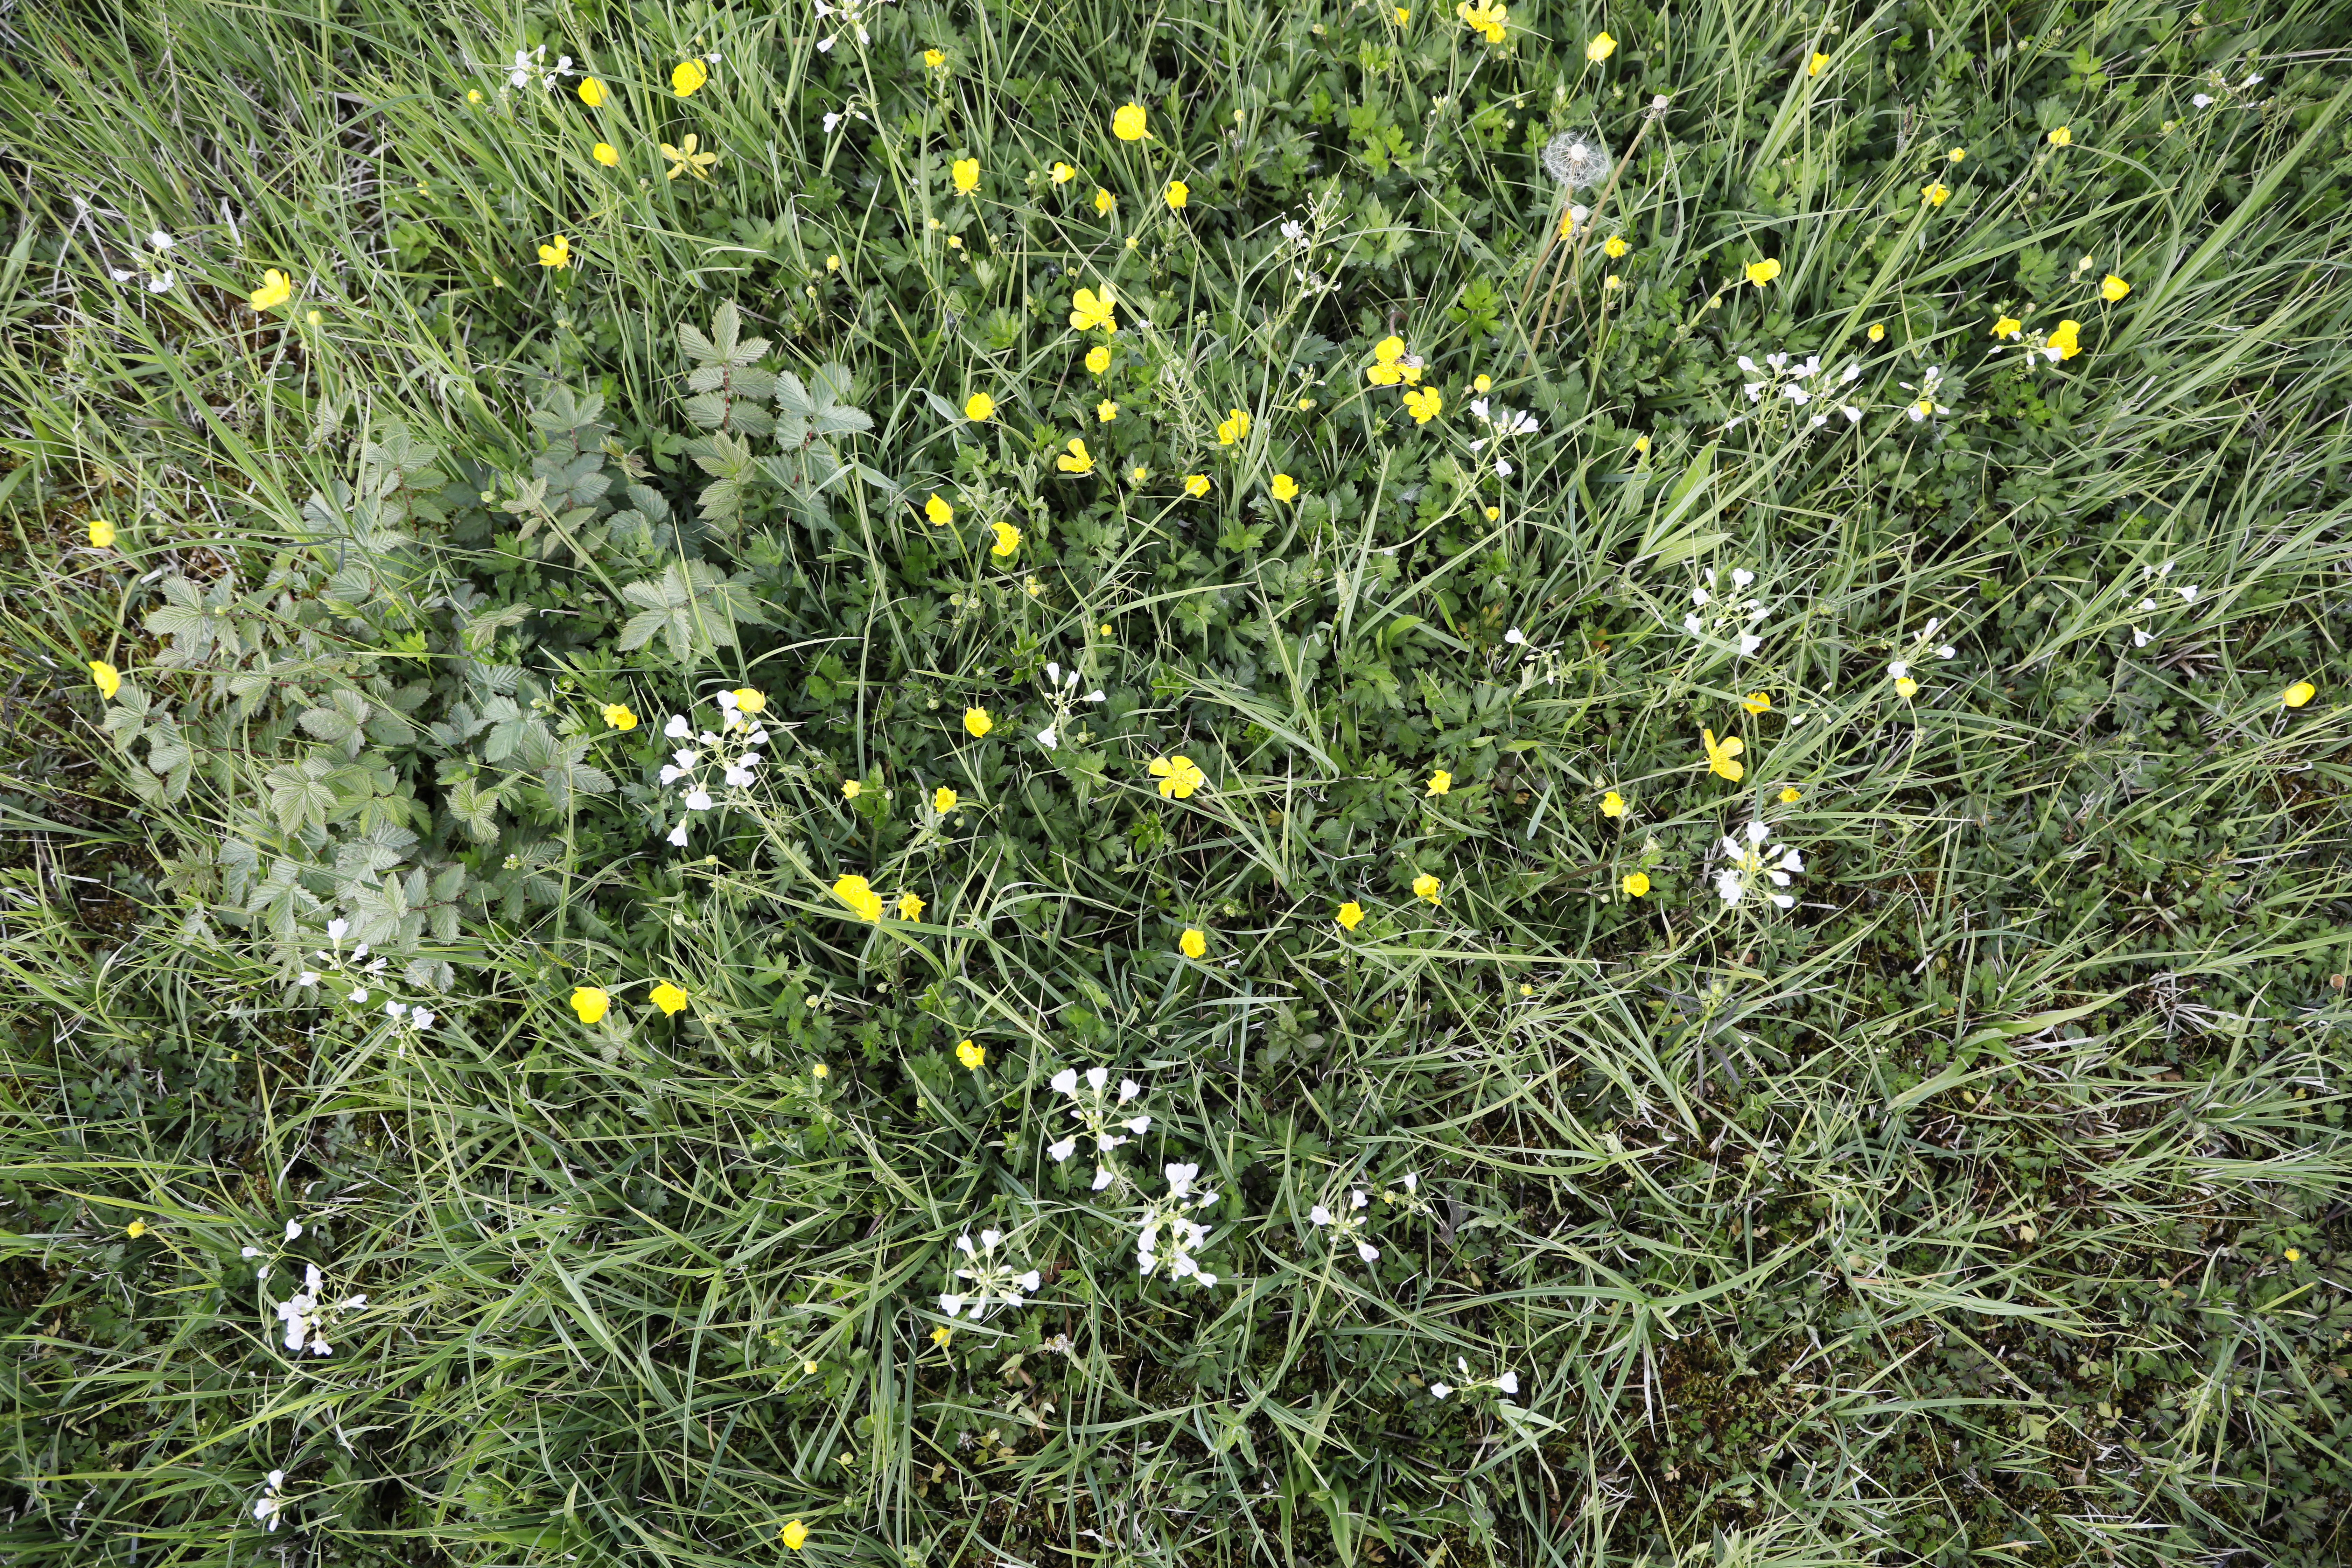
Plant species: Buttercup * (aggregate), Cardamine pratensis, Ranunculus flammula